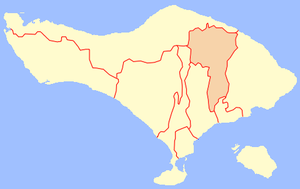
Le kabupaten de Bangli, en indonésien Kabupaten Bangli, est un kabupaten d'Indonésie dans la province de Bali. Sa superficie est de 520,81 km² pour une population de 197.210 habitants en 2004. Son siège administratif est situé à Bangli.